Assolna

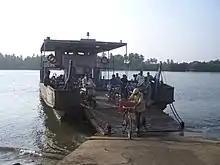
Cavelossim-Assolna ferry

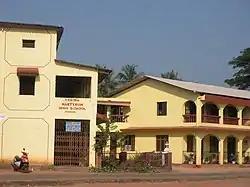
Regina Martyrum high school, Assolna

Schools in the village include Regina Martyrum High School, St Anthony's High School (closed in 2003), an English medium school, and a Marathi primary too.